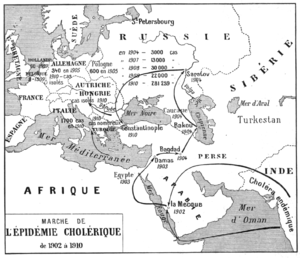
La sixième pandémie de Choléra est une épidémie majeure de choléra qui a commencé en Inde, où elle a tué plus de 800 000 personnes, et s'est propagée au Moyen-Orient, en Afrique du Nord, en Europe de l'Est et en Russie entre 1899 et 1923.